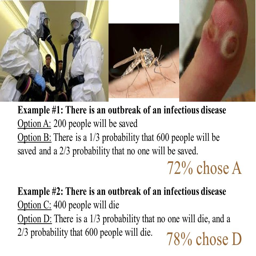
example # : there is an outbreak of an infectious disease